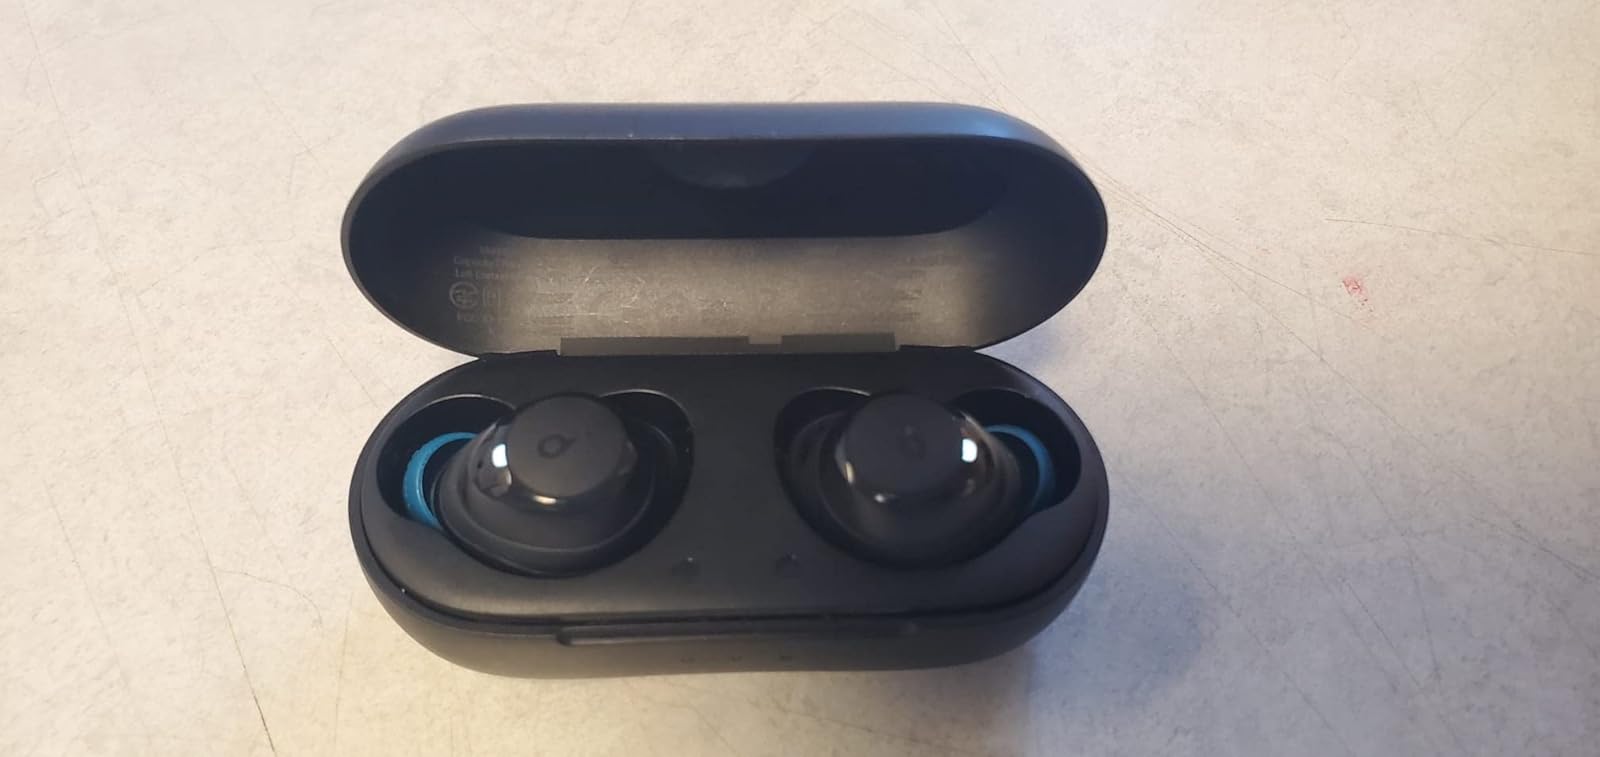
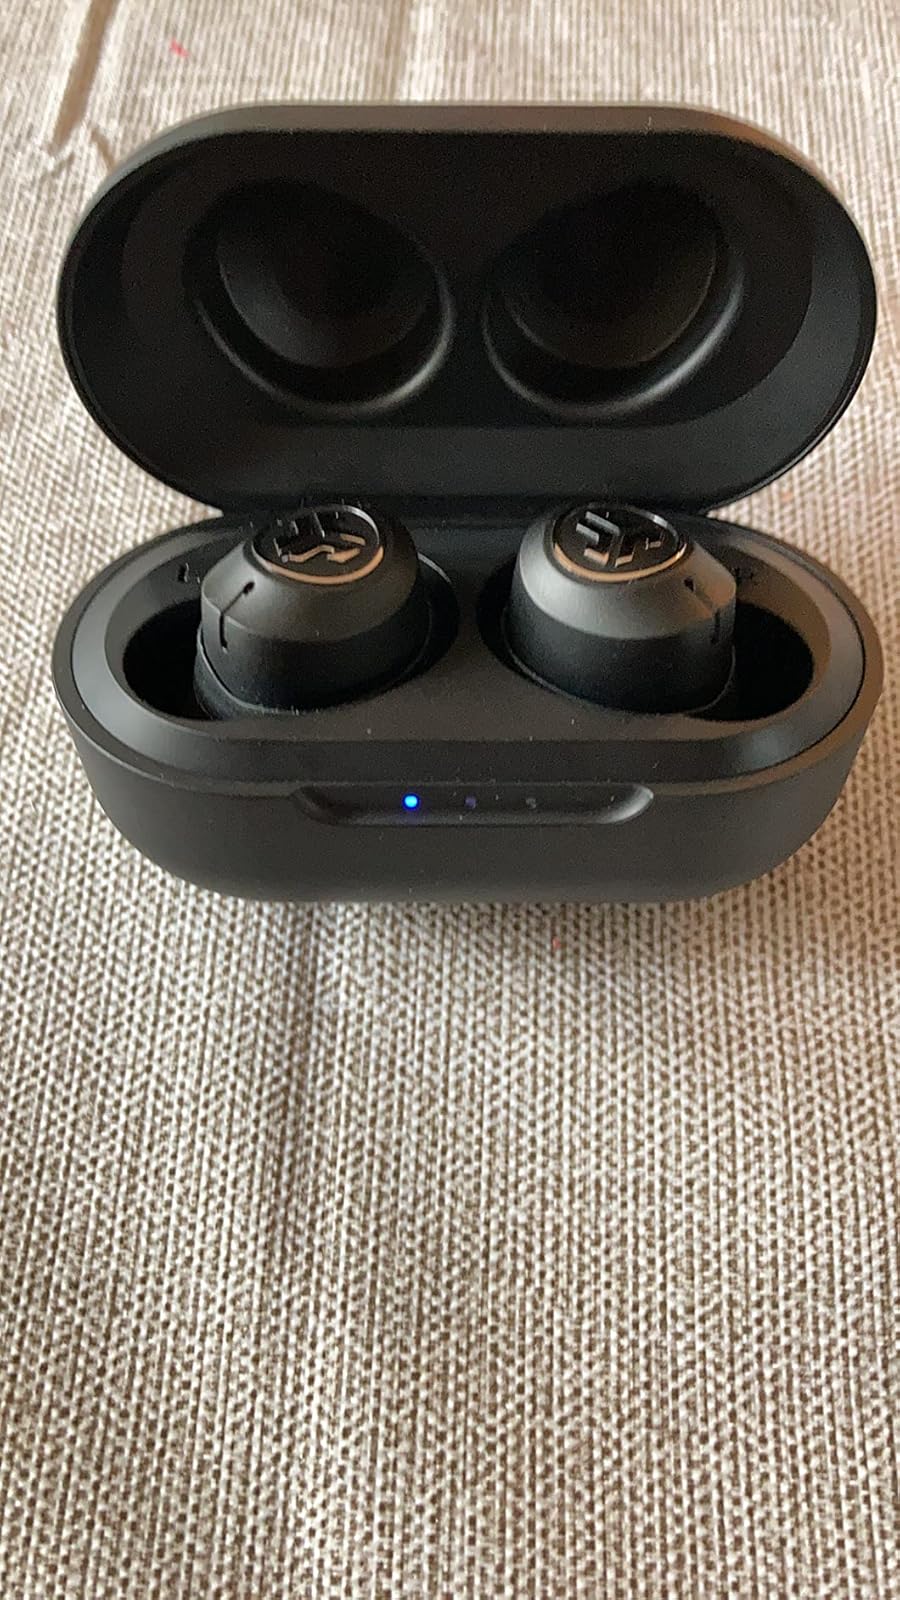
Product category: earbuds
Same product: no